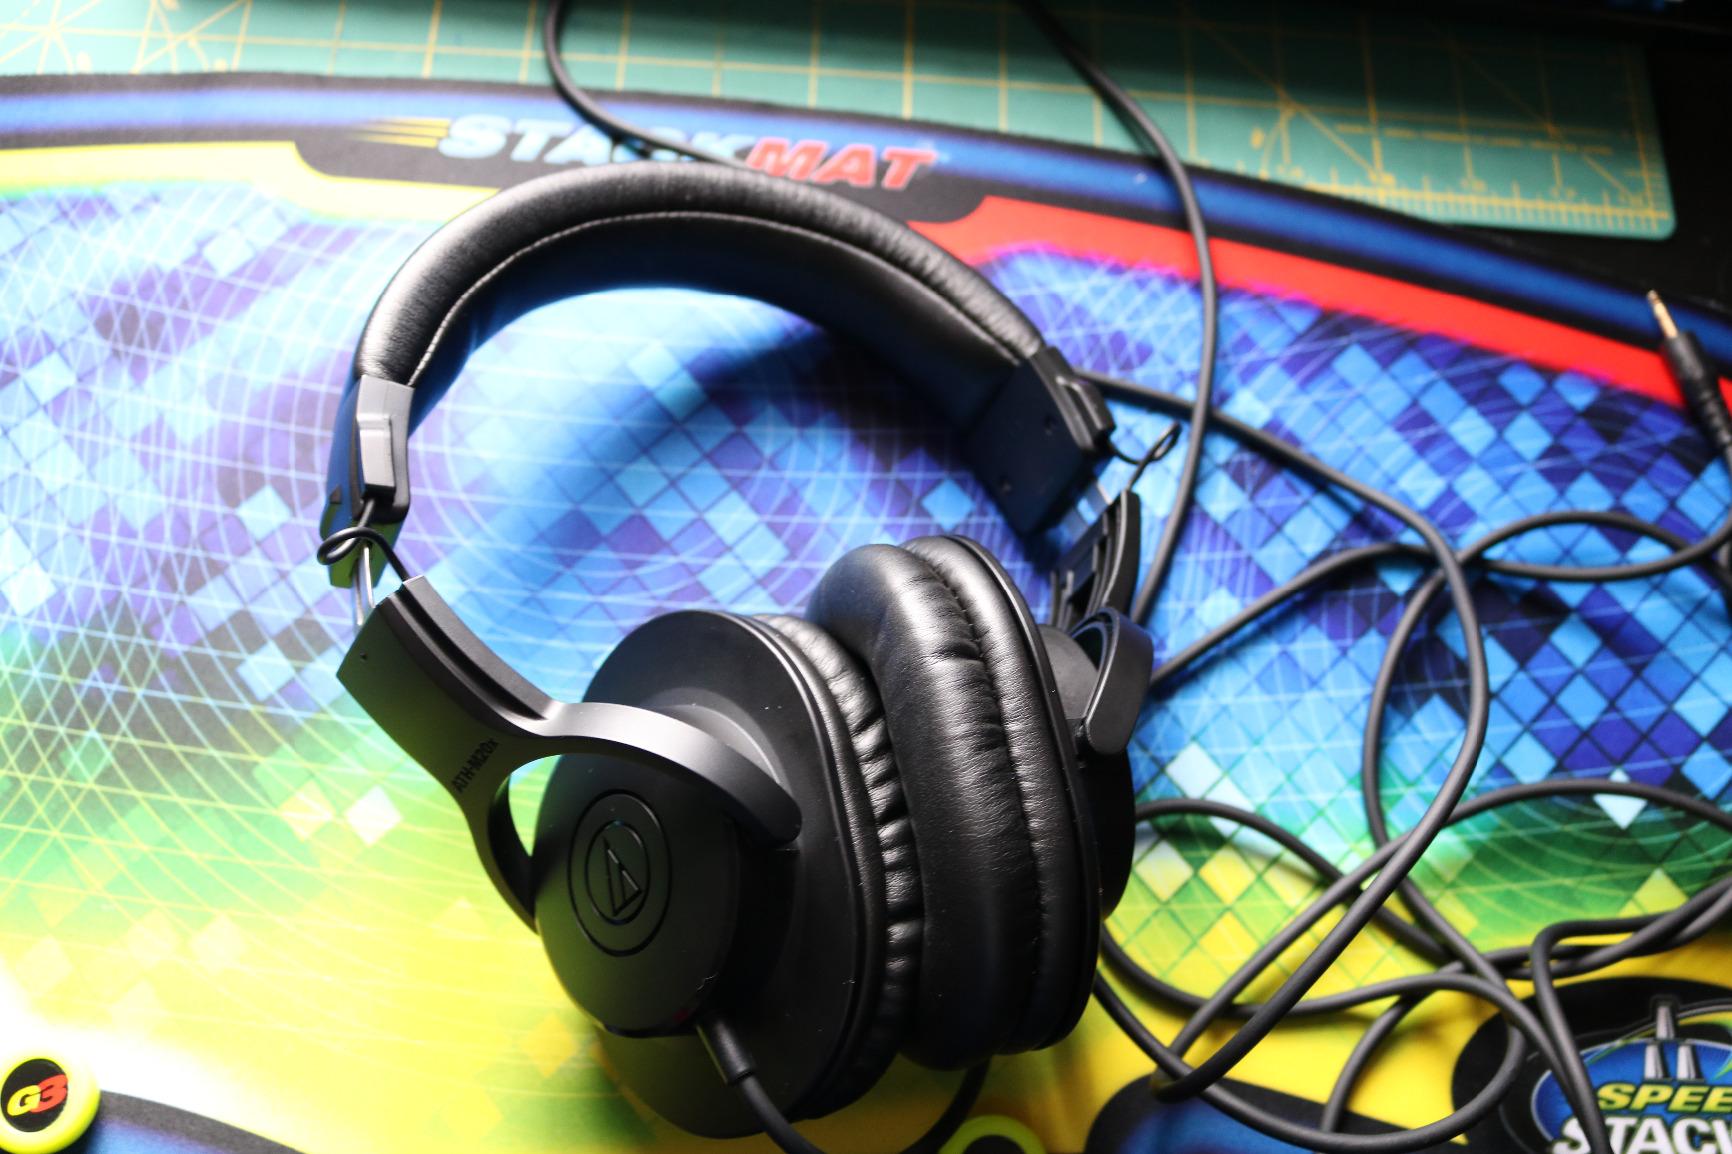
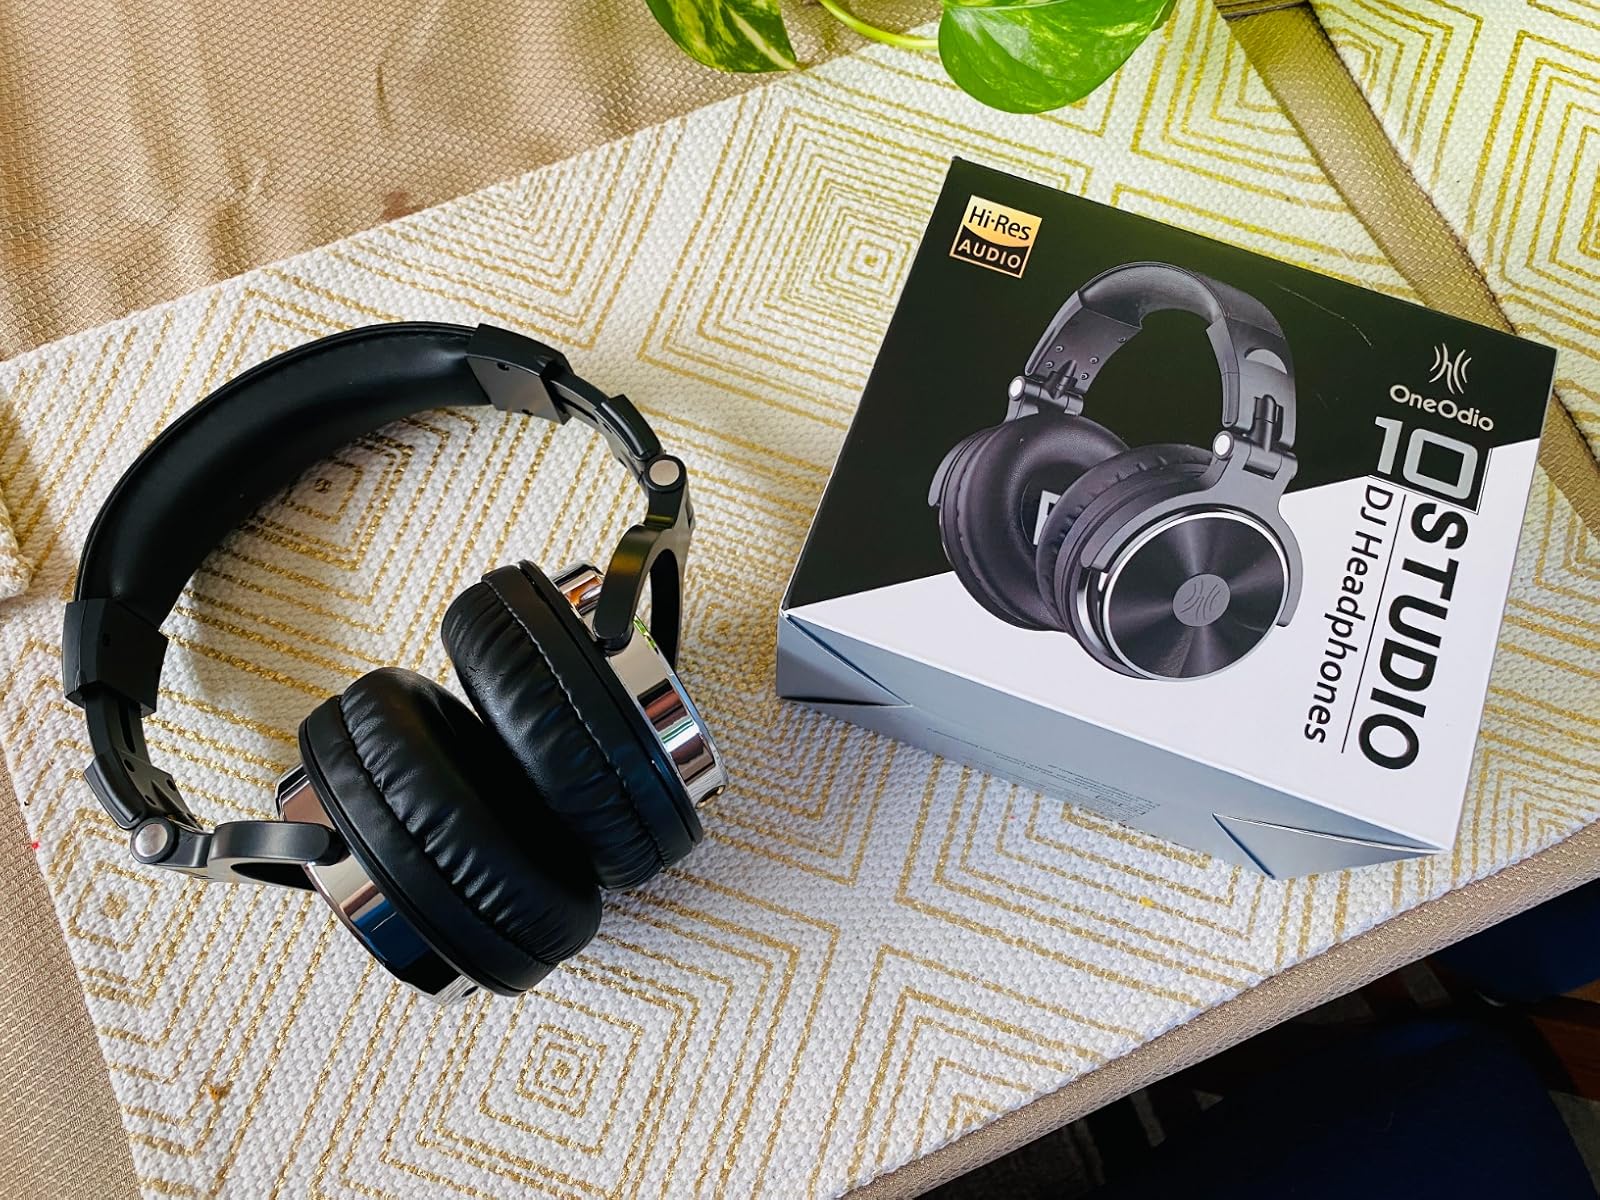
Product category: headphones
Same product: no